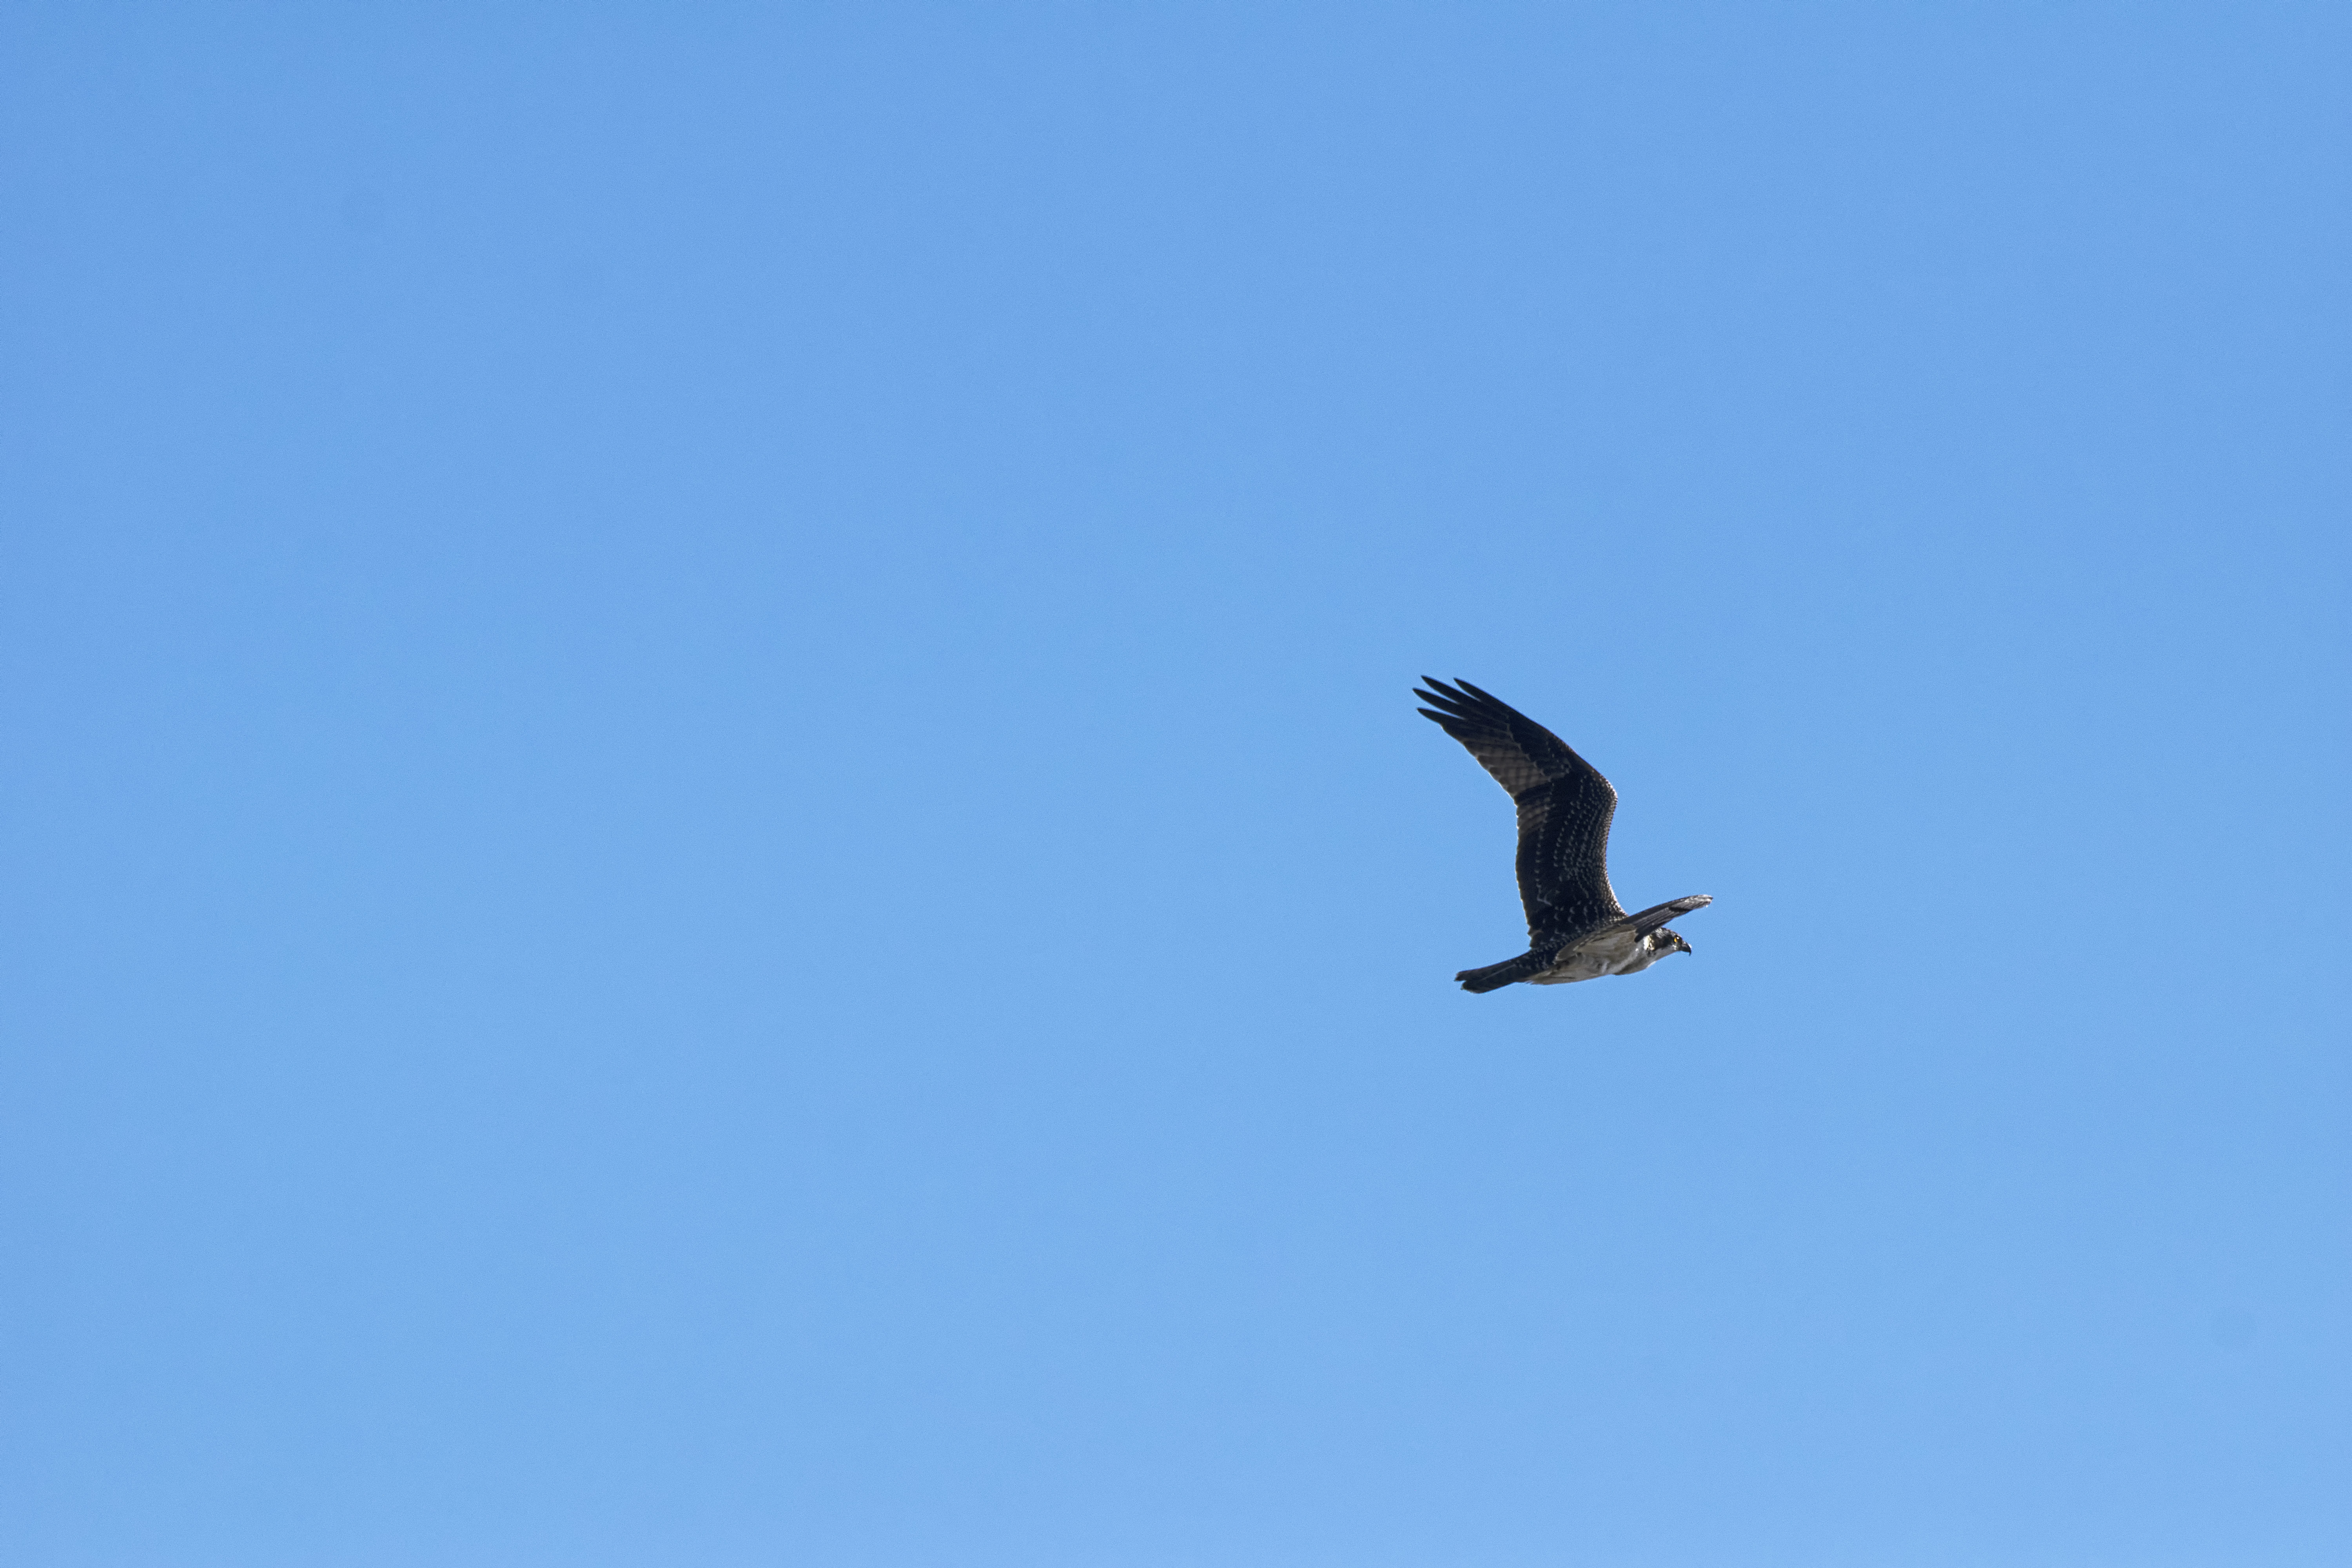
bird, wing, sky, seabird, flight, bird of prey, canada, vertebrate, quebec, osprey, sherbrooke, oiseau, balbuzard, p cheur